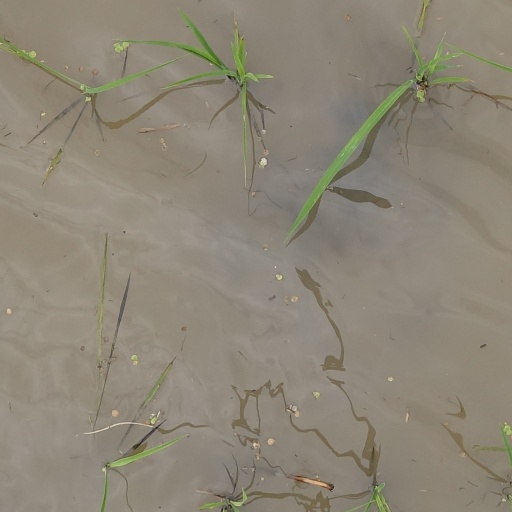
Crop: rice